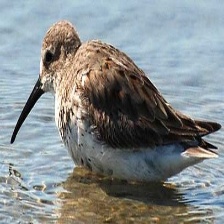
Species: DUNLIN
Scientific name: CALIDRIS ALPINA
ImageNet parent category: red-backed_sandpiper